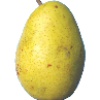
Label: pear_monster